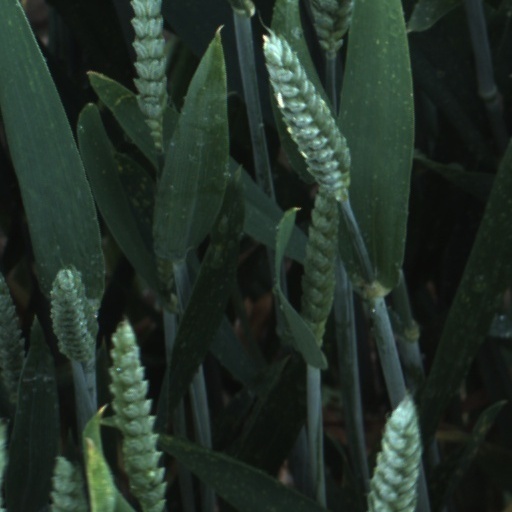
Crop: wheat